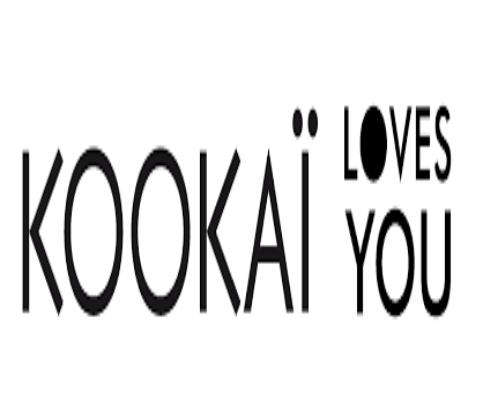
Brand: Kookai
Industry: Clothes